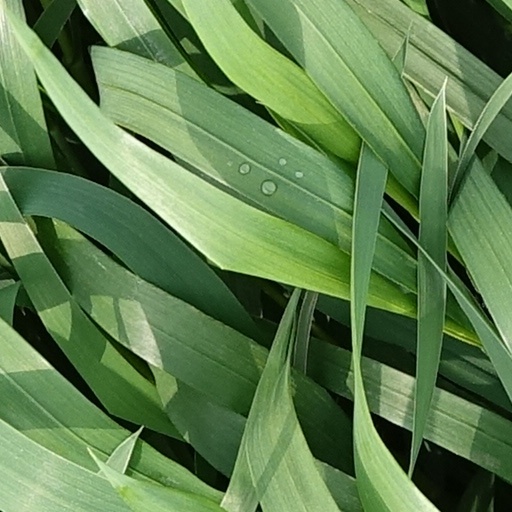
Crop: wheat